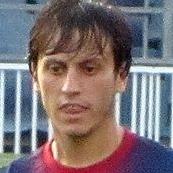
Age: 19